Niagara Falls, New York

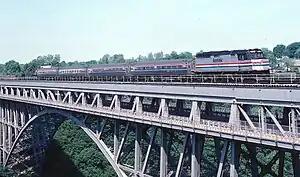
Whirlpool Rapids bridge, 1983

In the city, 22% of the population was under the age of 18, 10.1% aged from 18 to 24, 24.2% from 25 to 44, 28.2% from 45 to 64, and 15.5% were 65 years of age or older. The median age was 39 years. For every 100 females, there were 91.2 males. For every 100 females age 18 and over, there were 94.4 males.